Nolina beldingii

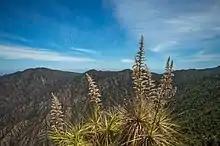
Inflorescences and rosettes, with the Sierra de la Laguna in the background

This species was first discovered to Western science by Lyman Belding, a naturalist who made several ornithological expeditions to the Sierra de la Laguna. Townshend Stith Brandegee made the species description in 1890 as "Nolina beldingi", naming it after Belding, who gave Brandegee the directions to find the plant. Brandegee noted that a local species of wasp frequently nested in the plant, which almost ended his attempts to gather fruit on a precarious cliff-side specimen. He also compared the similarity of this species to the "Dracaena" planted ornamentally in San Francisco. Brandegee did not mention any type specimen in his description, meaning that a specimen collected in 1893 serves as the lectotype.